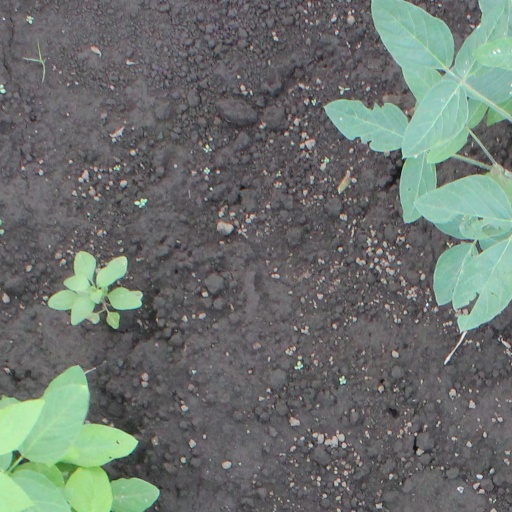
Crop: soybean